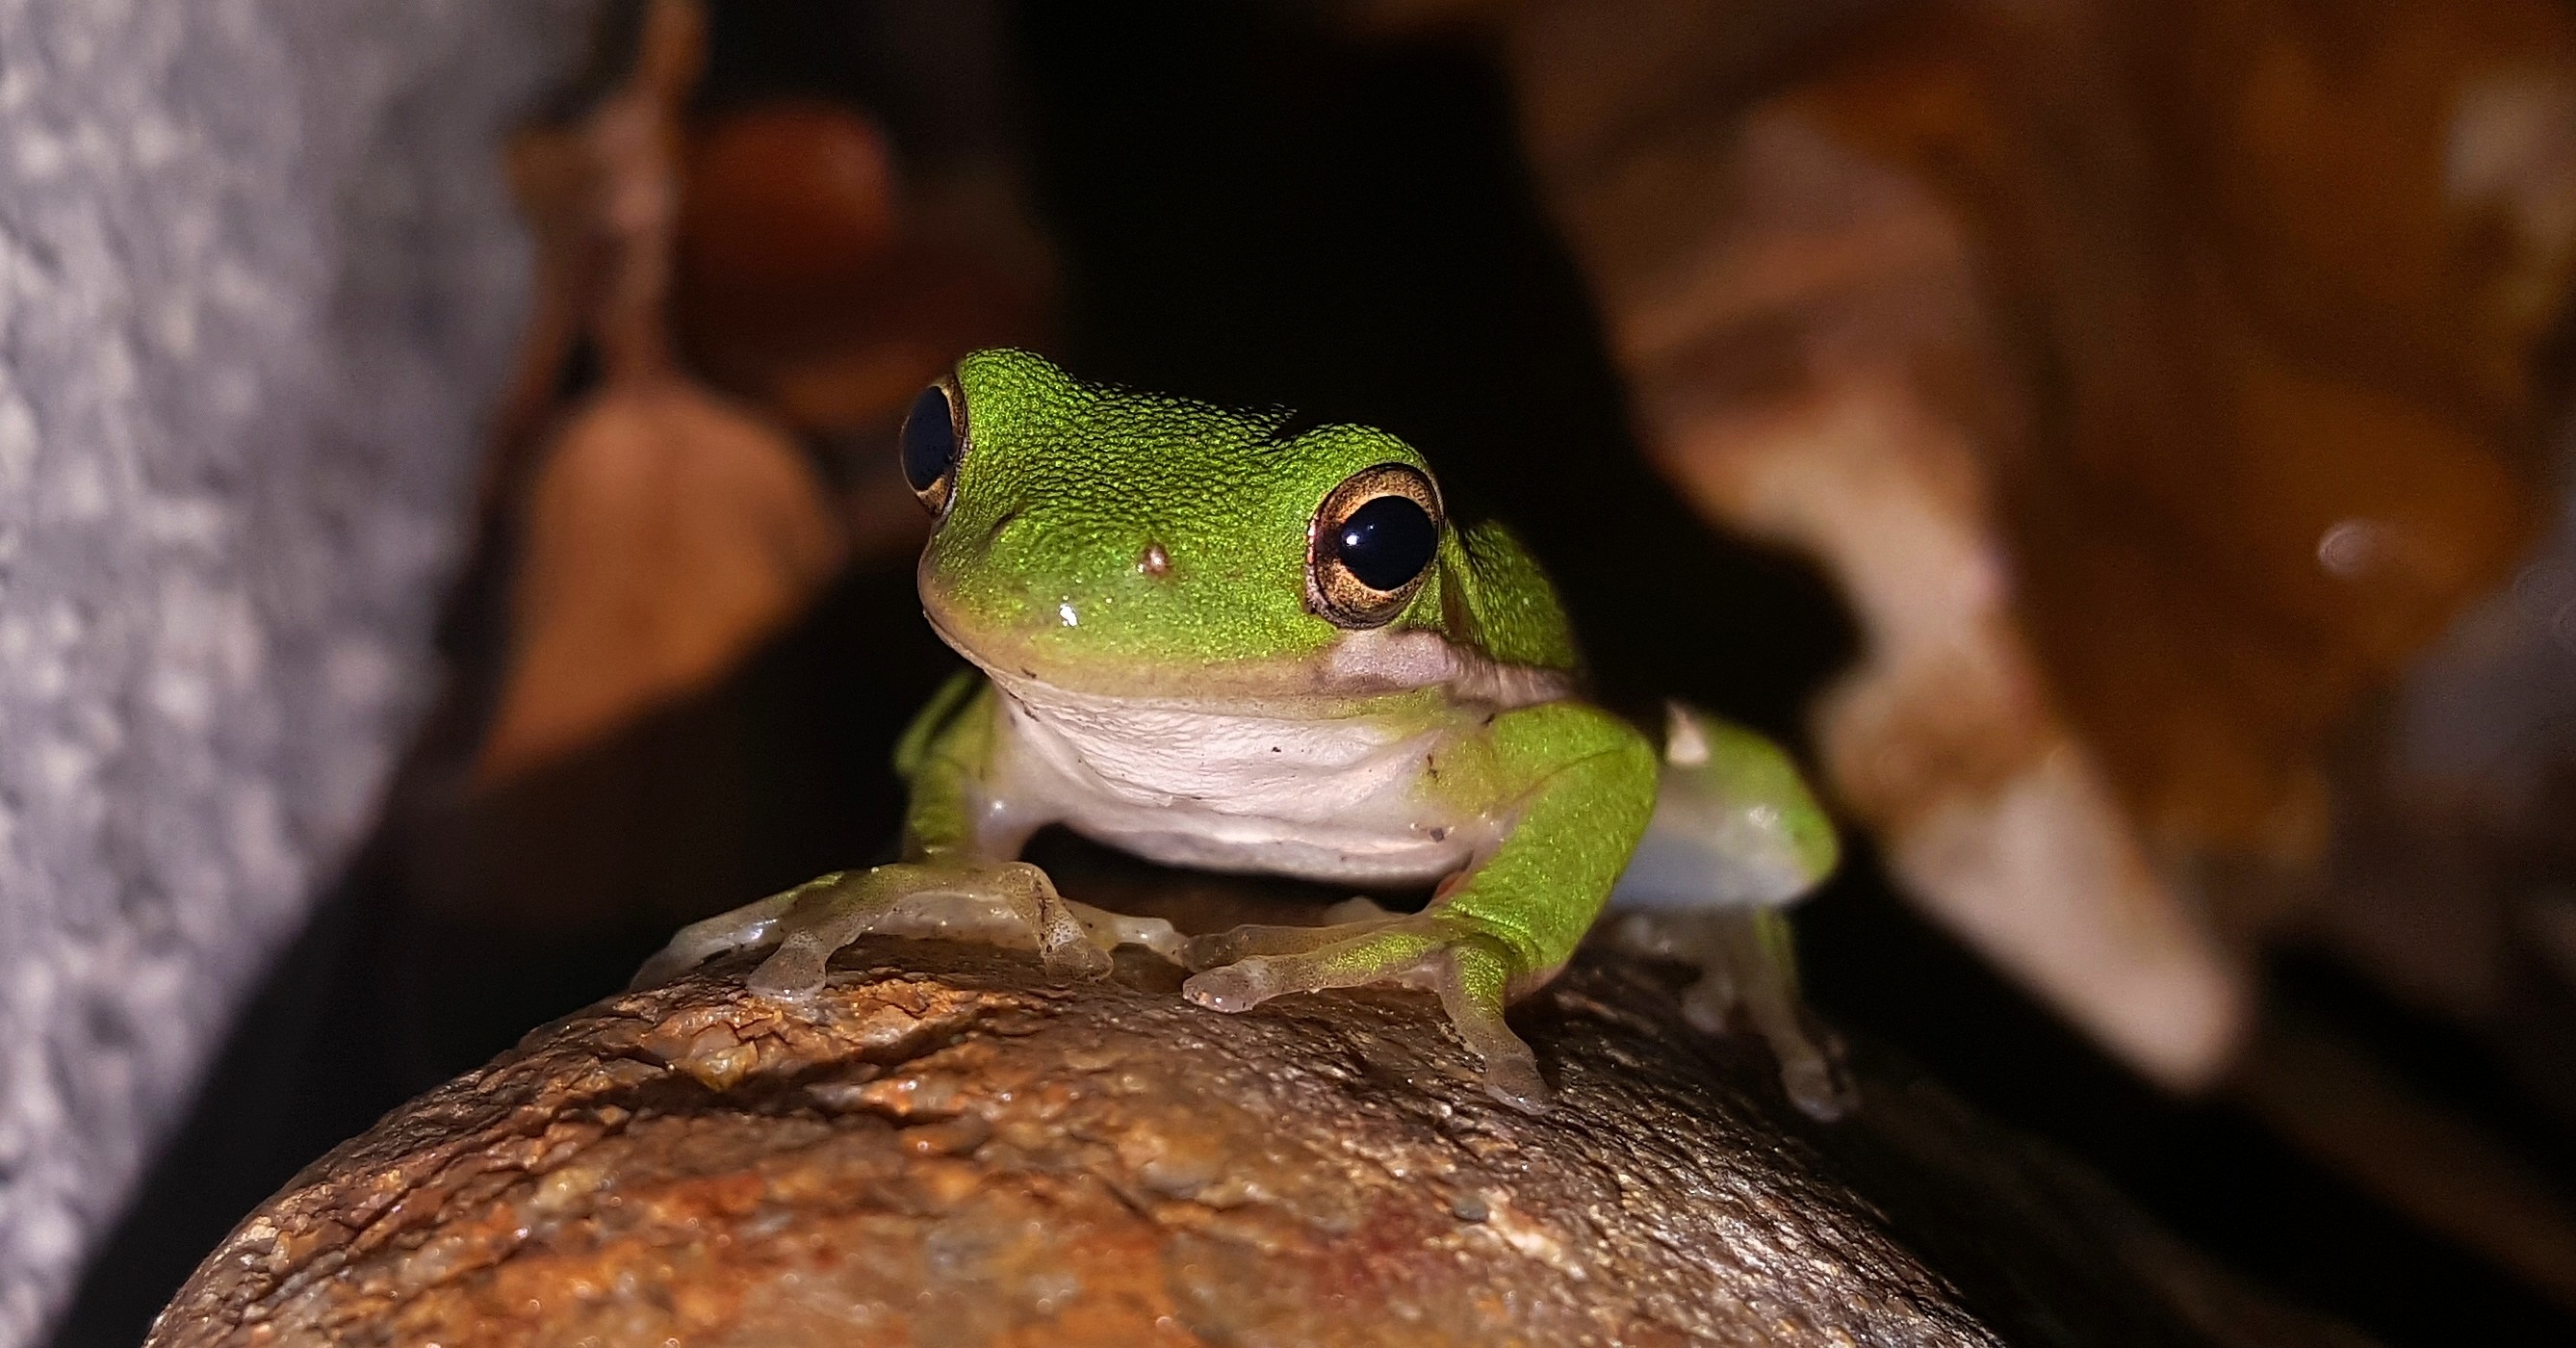
nature, night, animal, looking, wildlife, green, sitting, frog, reptile, amphibian, fauna, tree frog, close up, vertebrate, creature, staring, nocturnal, macro photography, croak, american green tree frog, croaking, hyla cinerea